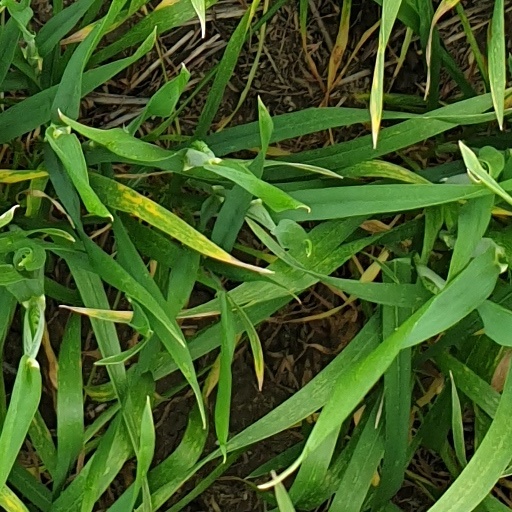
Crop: wheat